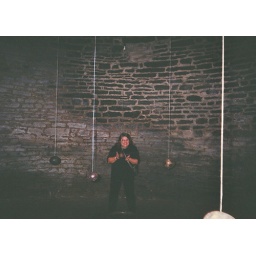
Instalation art in base of tower